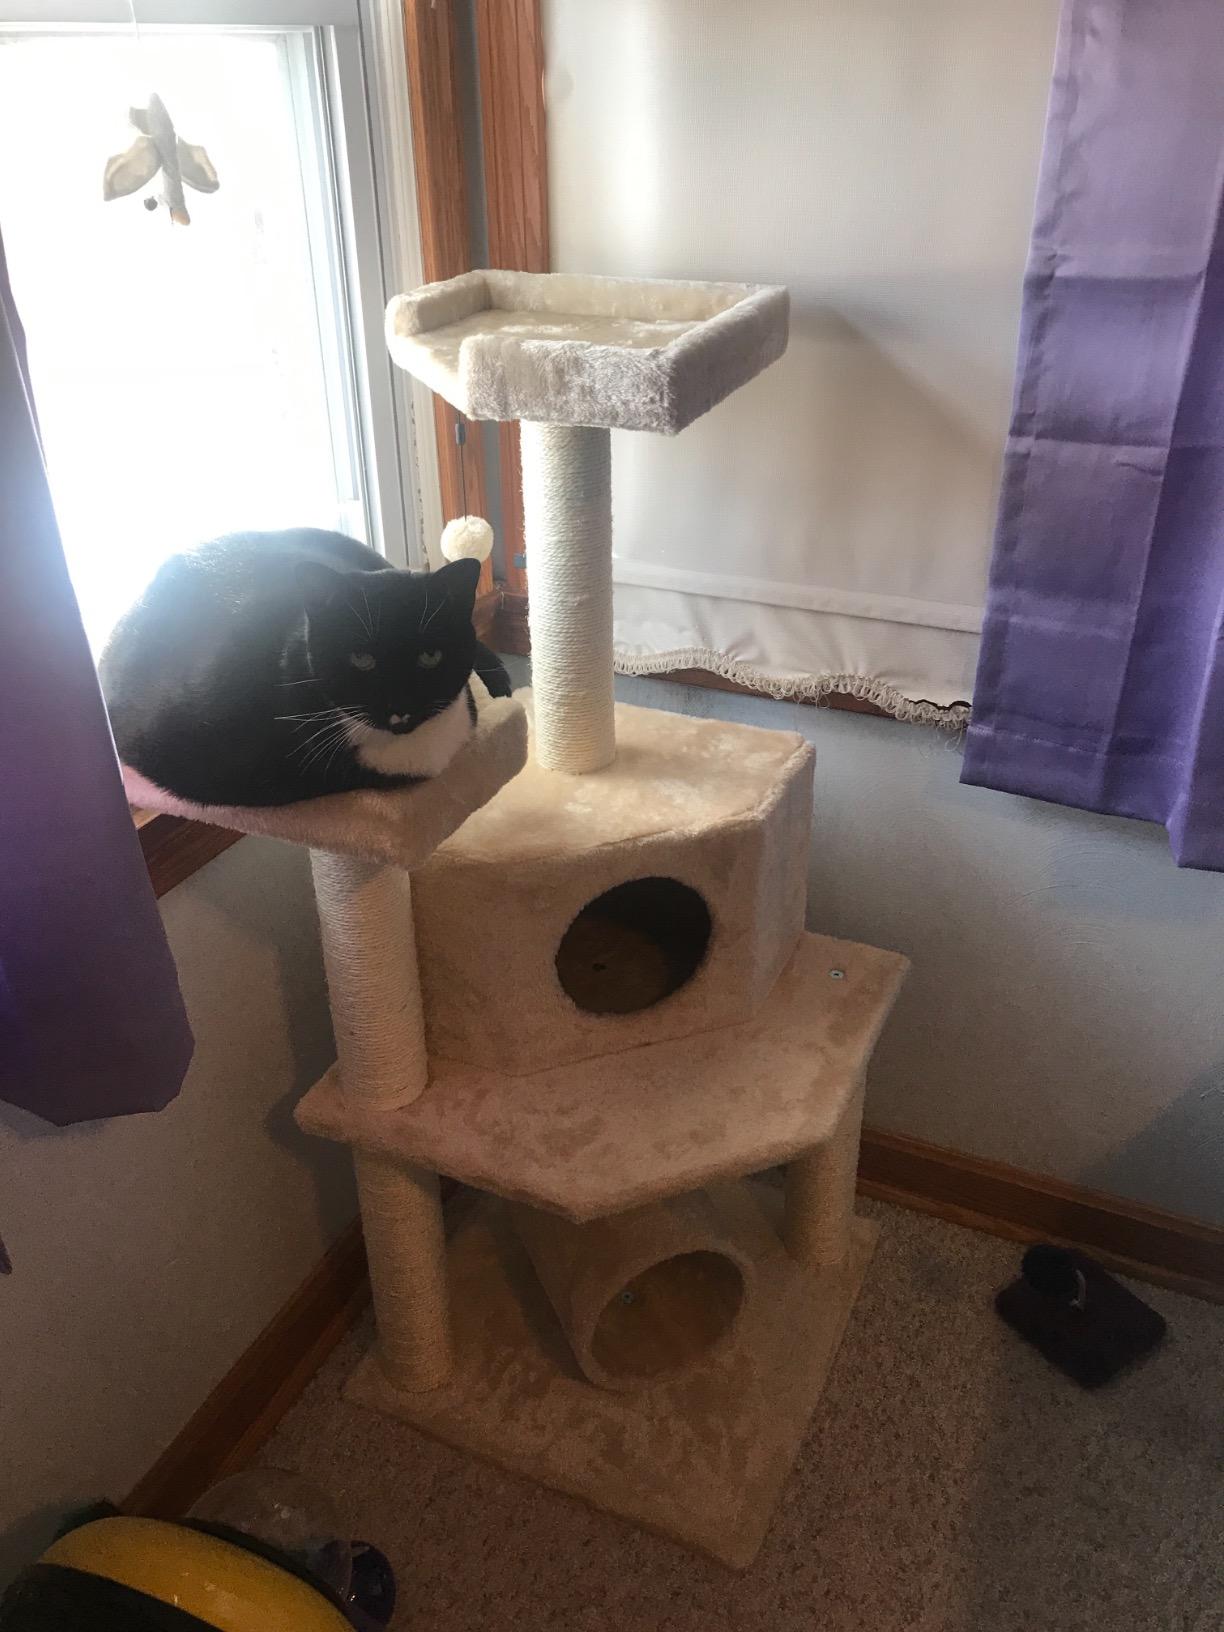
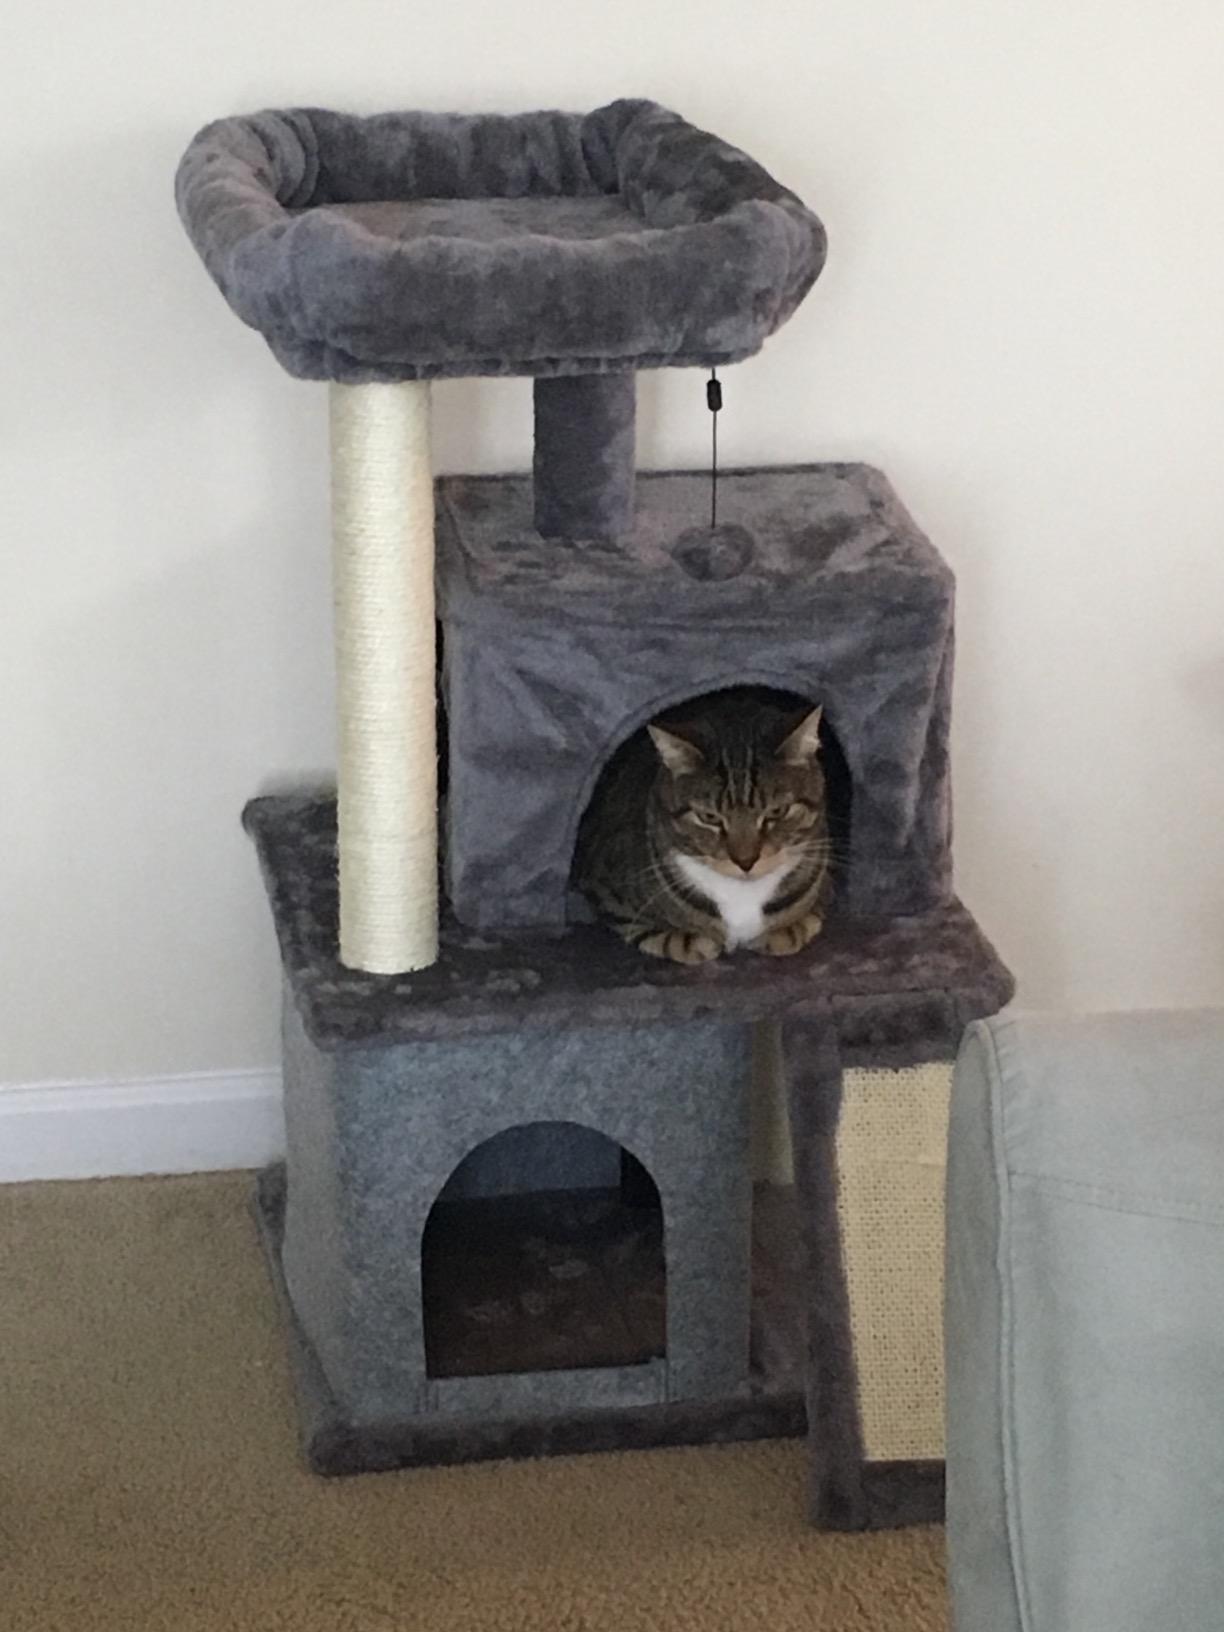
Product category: items_cat tree
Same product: no